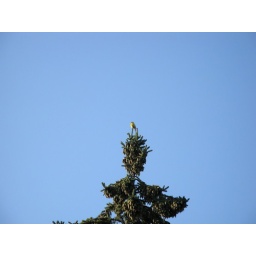
A yellow finch on fir tree in front yard